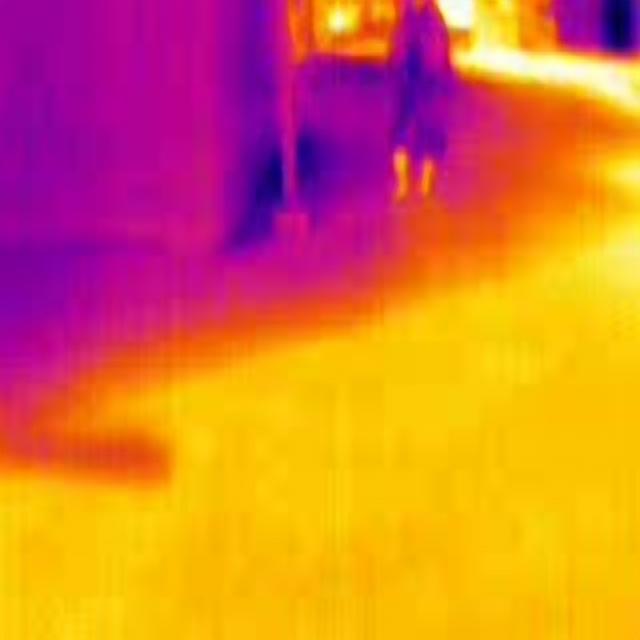
Detected objects:
label: person